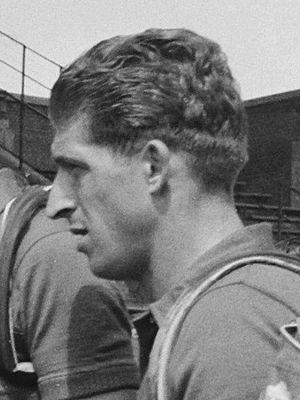
Remo Pianezzi, né le 27 février 1927 à Bracciano, en Italie, et mort le 8 janvier 2015, est un coureur cycliste professionnel suisse.